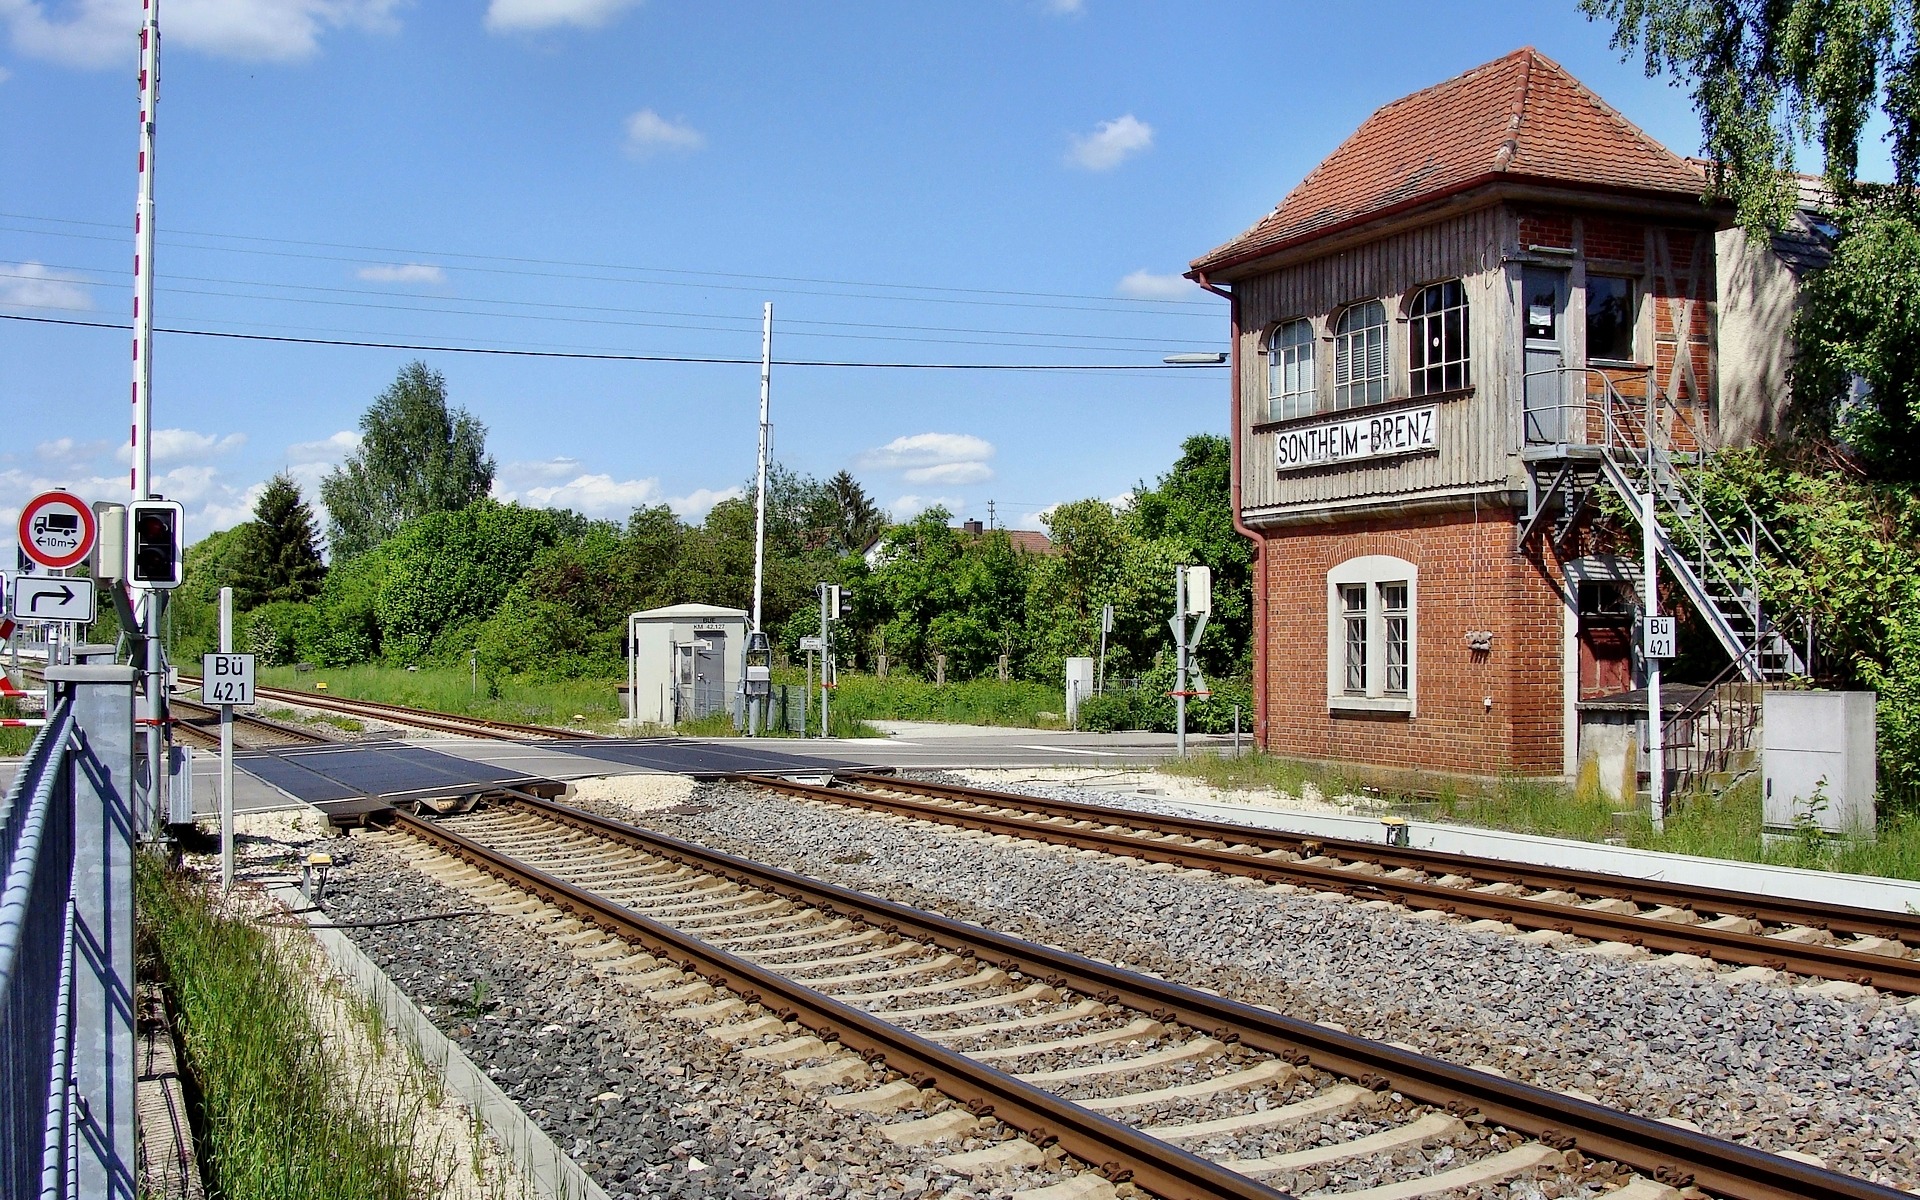
track, railway, train, transport, suburb, vehicle, train station, lane, public transport, rail transport, signal box, level crossing, residential area, rolling stock, railroad car, brenz railway, kbs 757, old signal box, sontheim